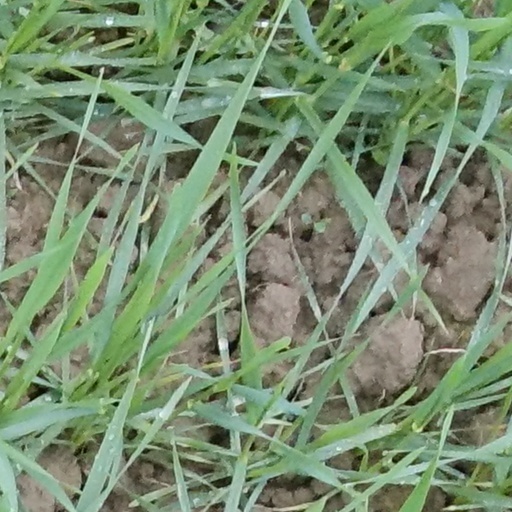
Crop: wheat